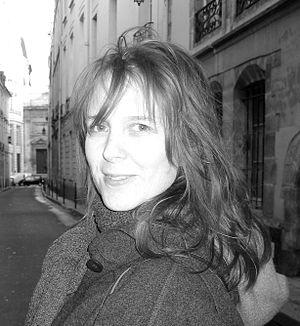
Erin Cressida Wilson est une scénariste américaine. Elle est également professeur d'écriture dramatique à l'Université Duke et tient une chronique mensuelle sur la sexualité pour le magazine Razor.